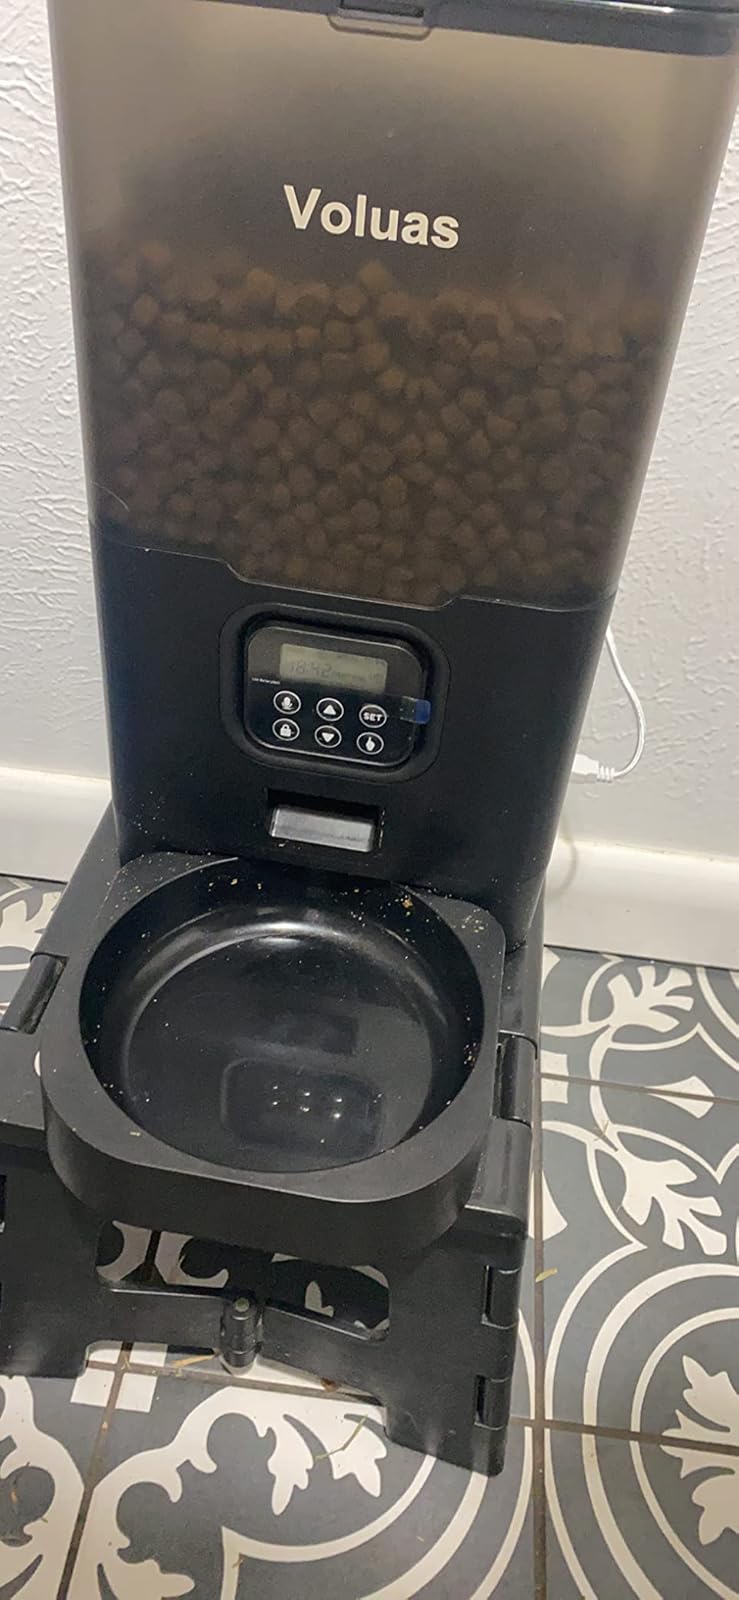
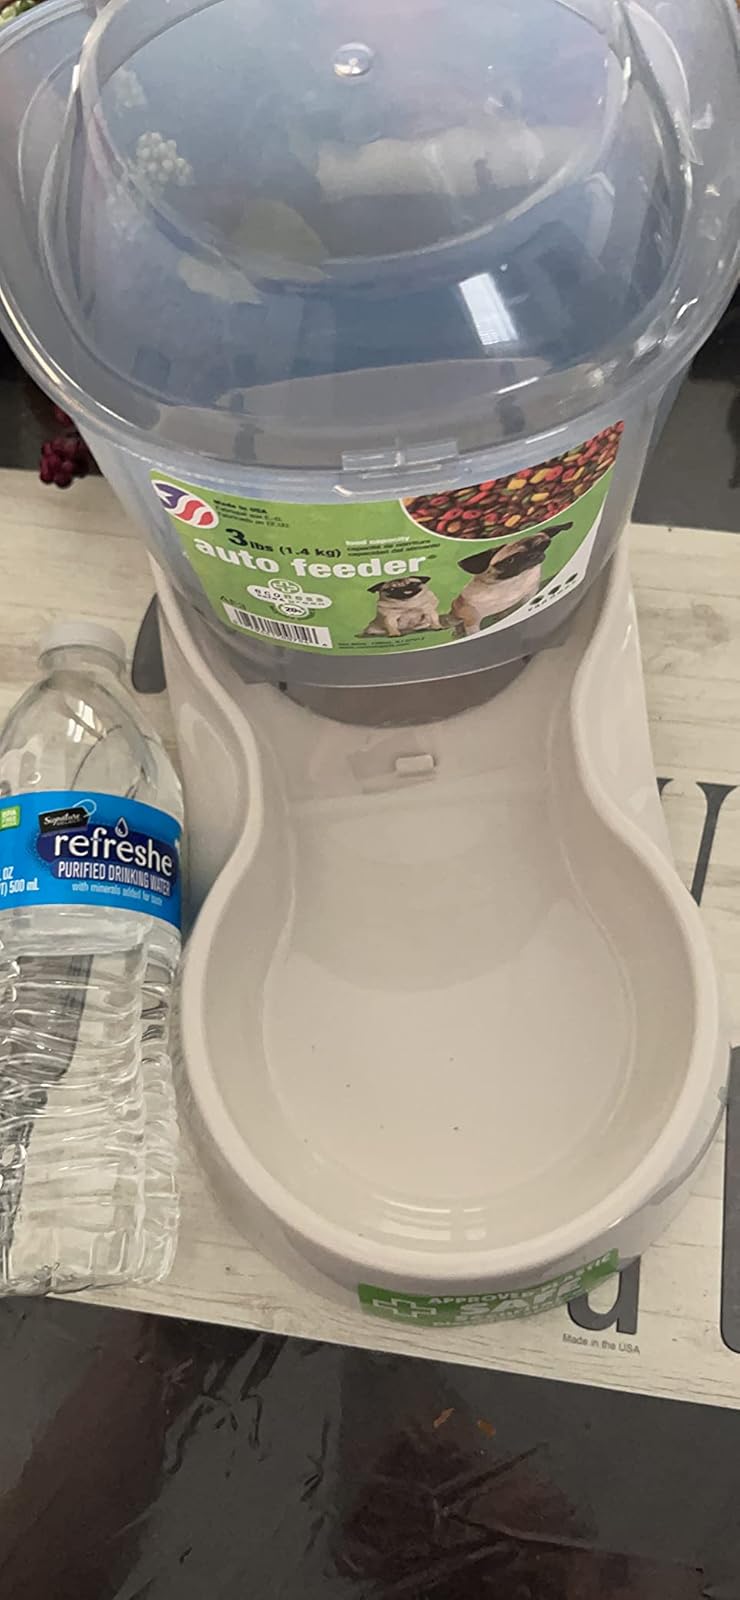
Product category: items_feeder
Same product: no